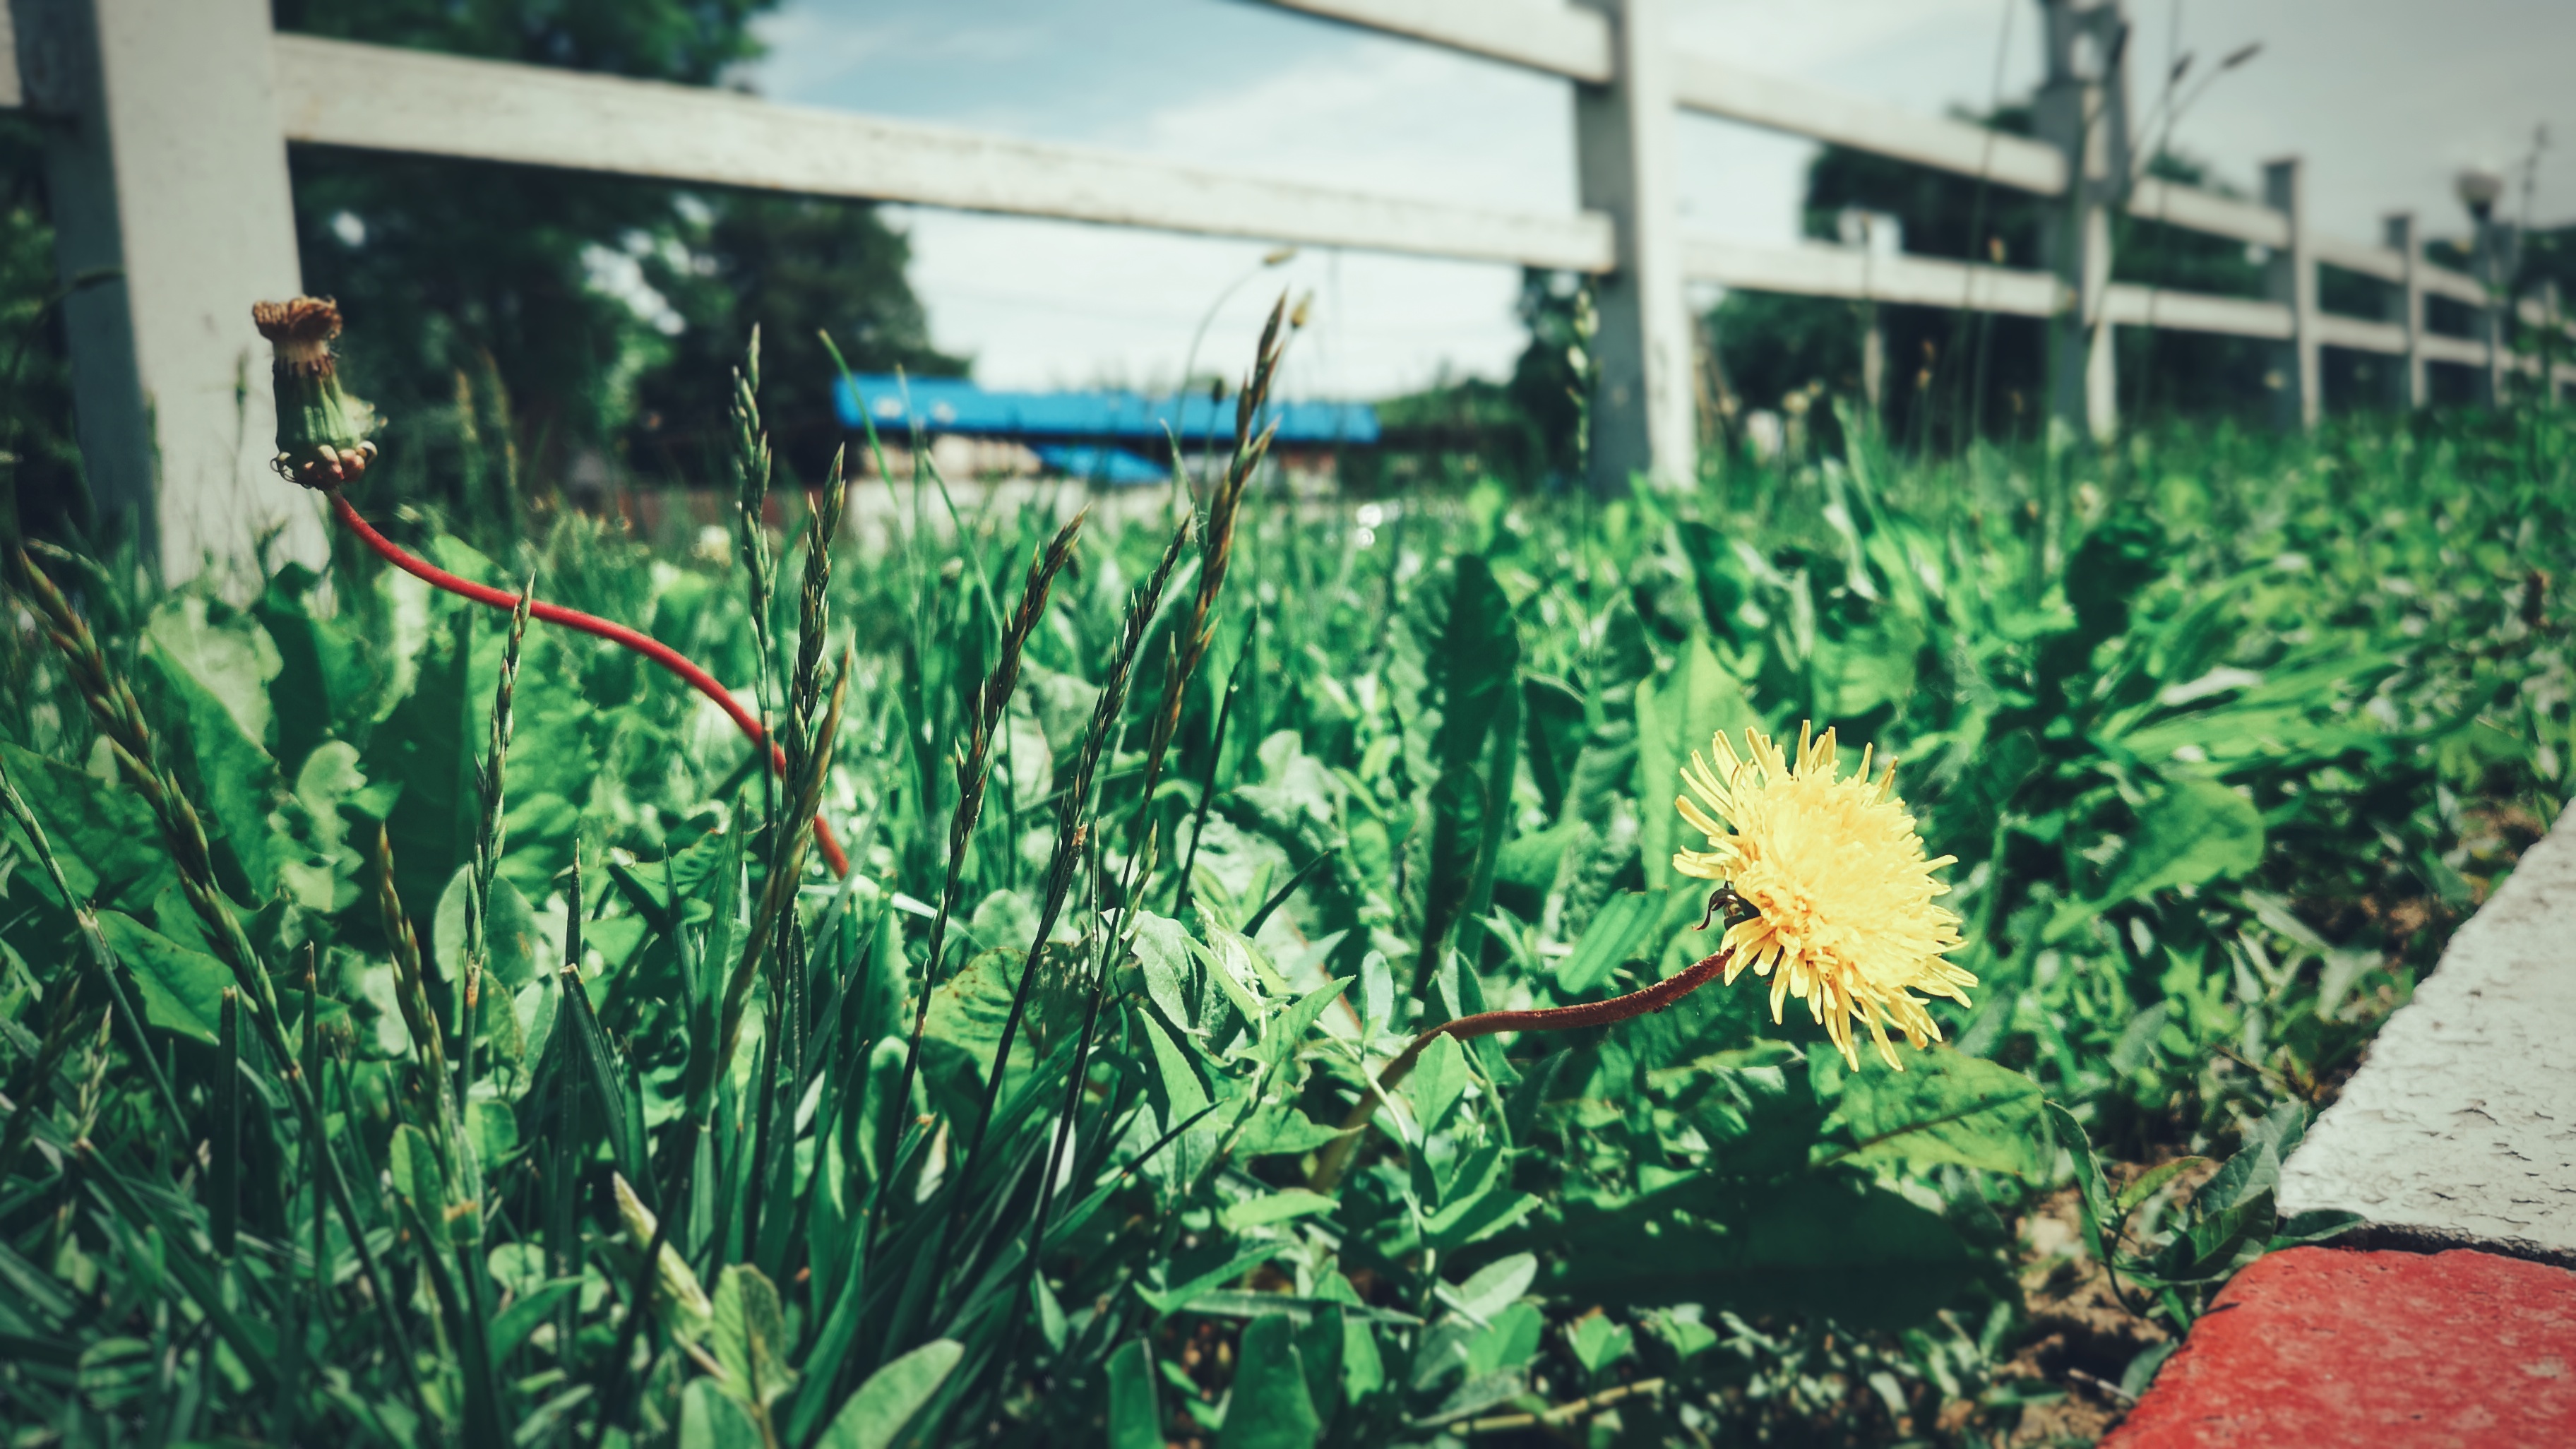
green, white, light, branch, sky, cloud, way, road, dandelion, plant, grass, flower, flora, grass family, spring, shrub, garden, tree